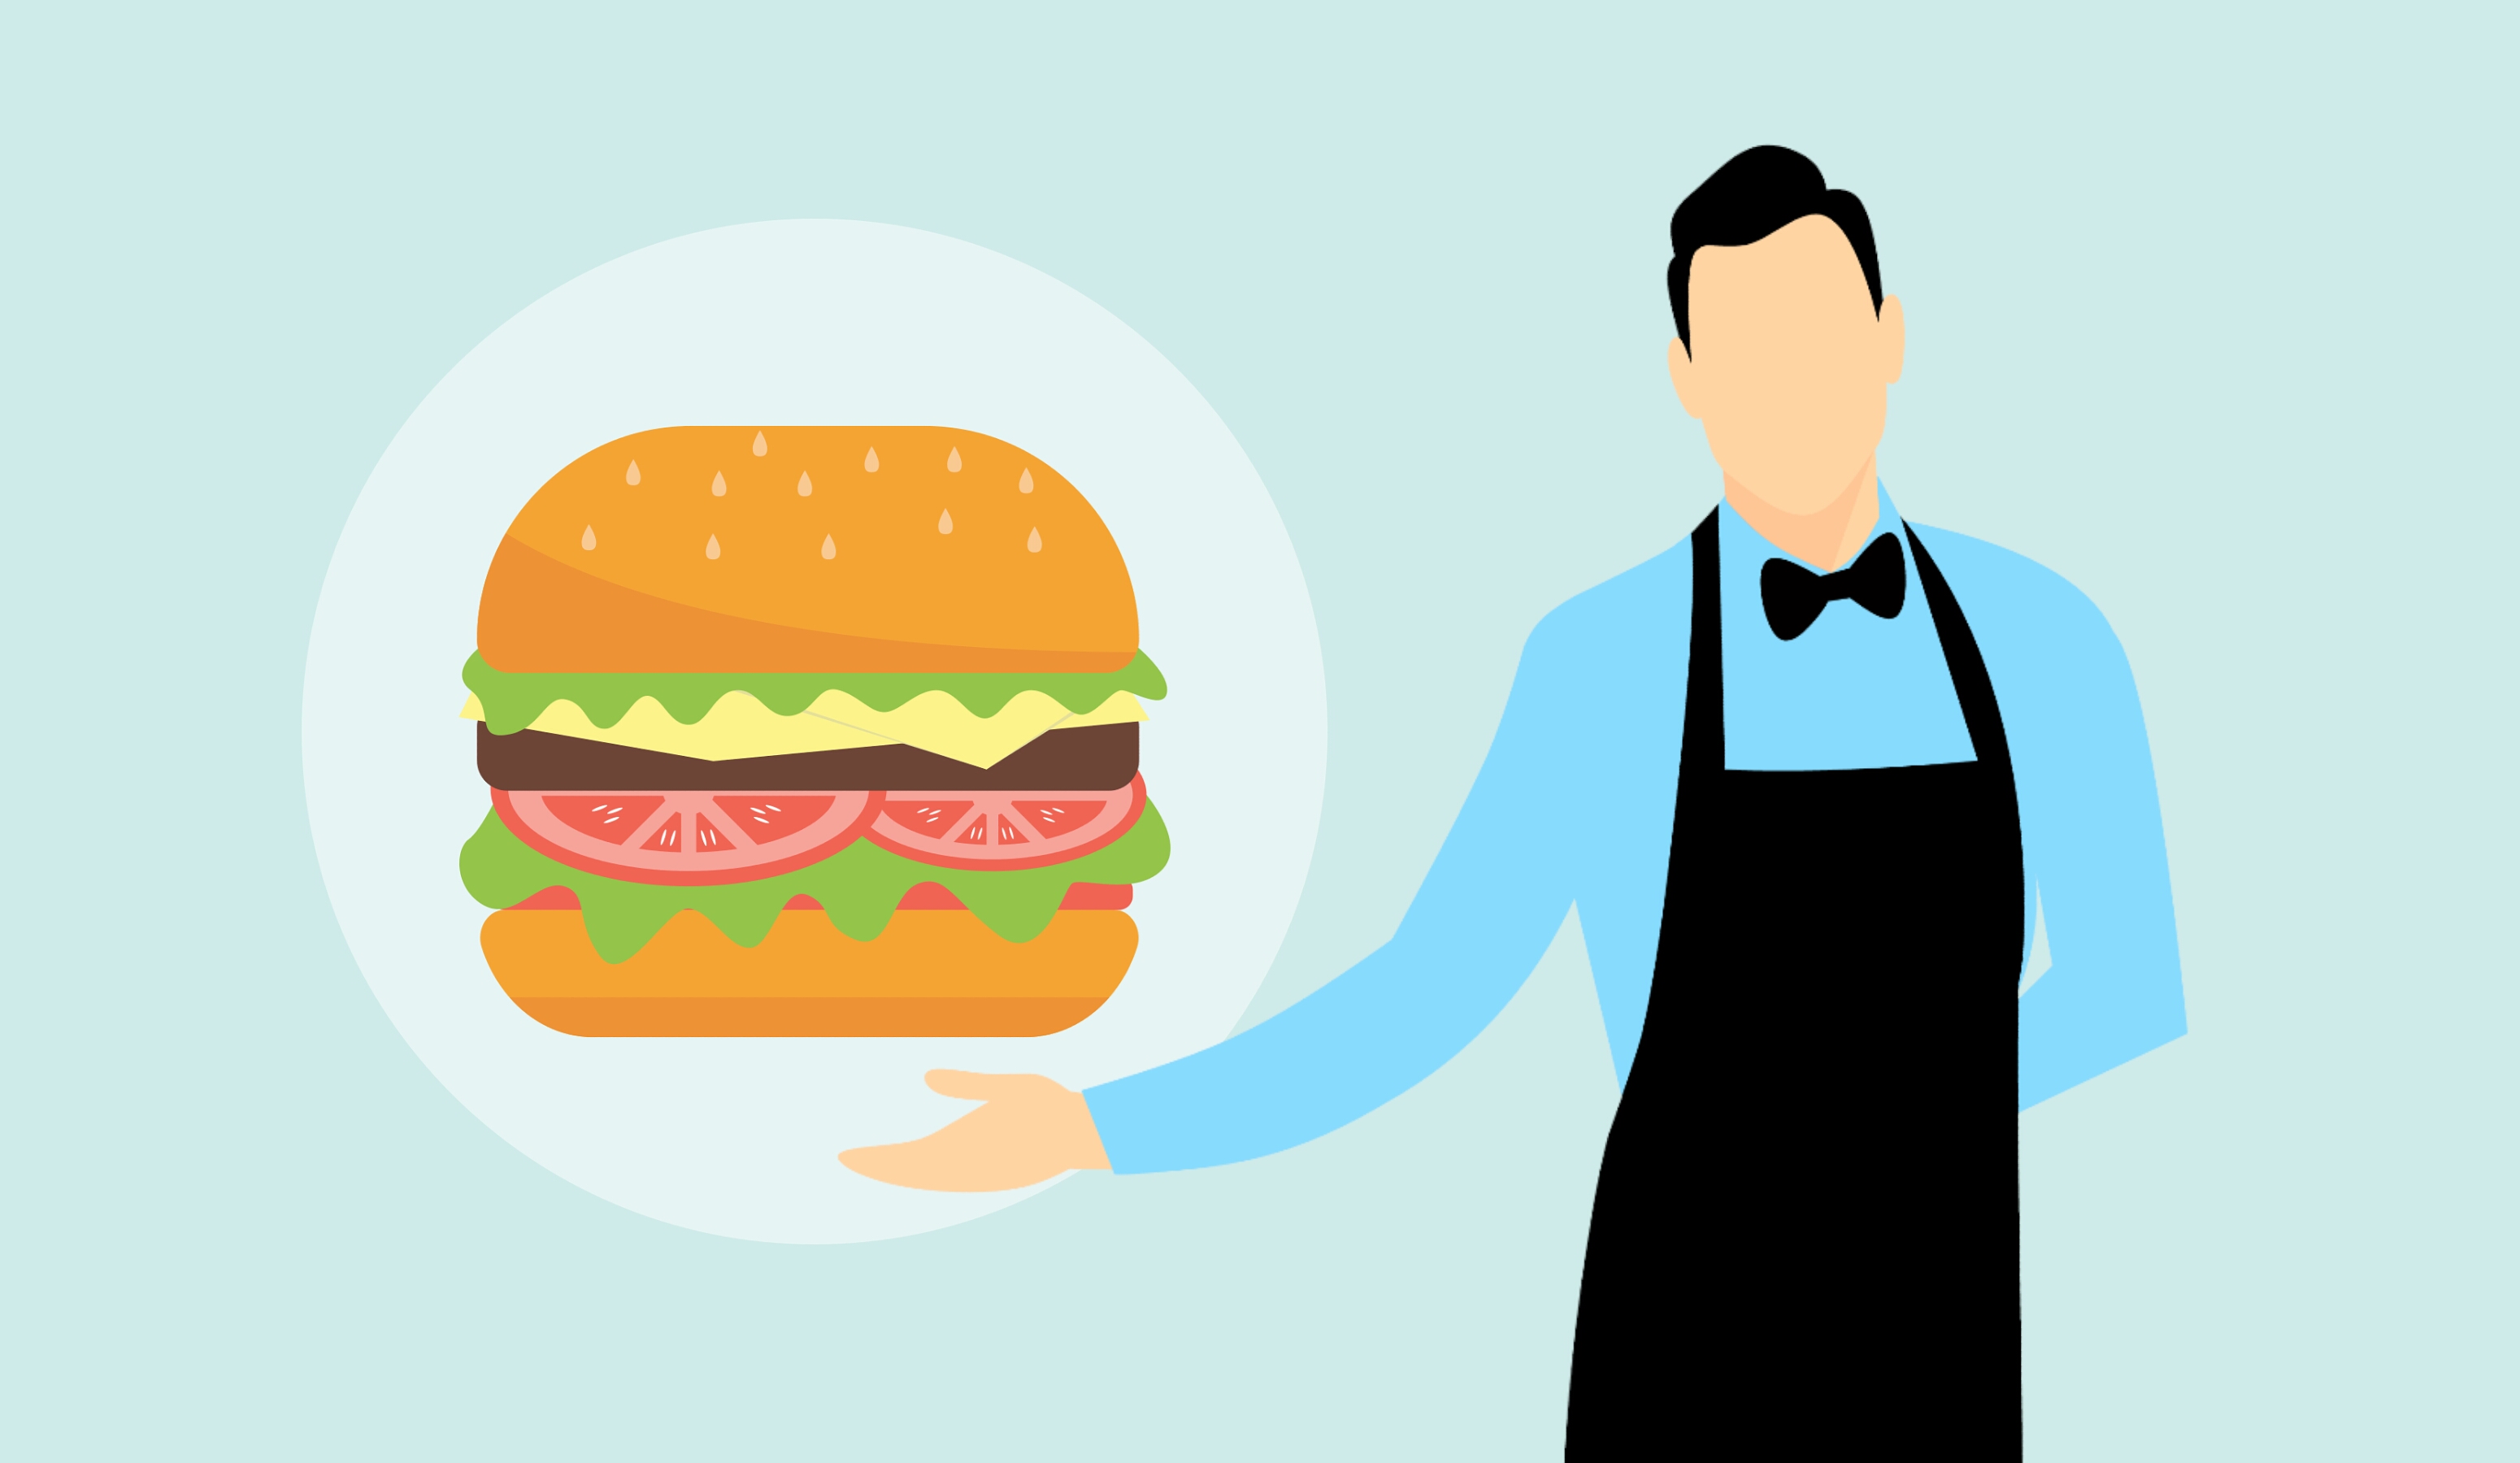
burger, eat, meal, food, hamburger, fast, lunch, eating, unhealthy, dinner, cheeseburger, butler, waiter, apron, catering, gesture, man, inviting, serve, service, product, illustration, fast food, font, smile, human behavior, computer wallpaper